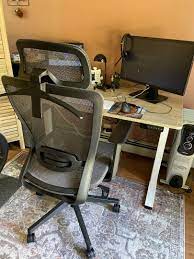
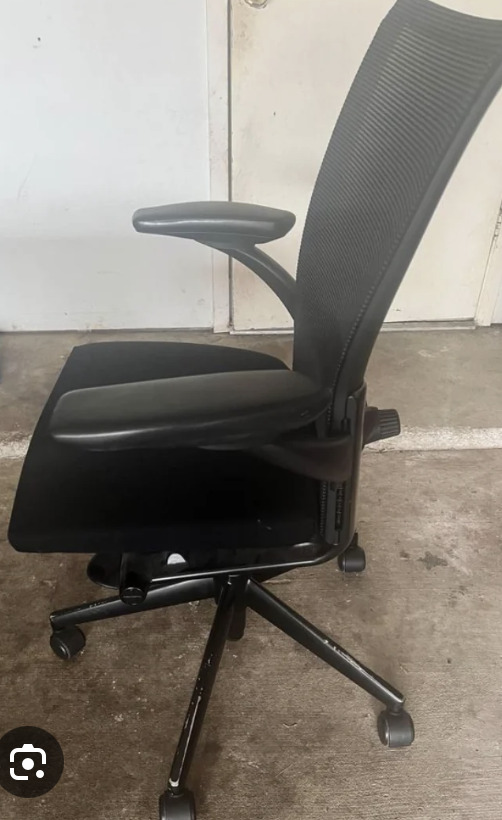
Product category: items_chair
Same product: no